Military School of Realengo

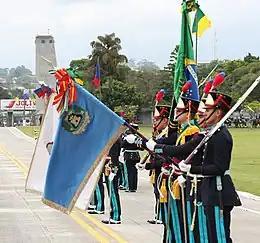
AMAN cadets' banner and uniform in 2020

Building a new Military School, away from the political turmoil of large population centers, had been commander José Pessoa's ambition since 1931. His requirements for the site were climatic, sanitary, topographical, hydrological, logistical and social. The competition considered the municipalities of Resende, Petrópolis, Teresópolis and Seropédica, in Rio de Janeiro, the Pinheiros Zootechnical Post, in São Paulo, and Várzea do Marçal in São João Del-Rei, Minas Gerais. The commander's favorite, Resende, in the region of Agulhas Negras, prevailed. In September 1931, the Minister of War and the provisional government approved the location, and the following year, architect Raul Penna Firme designed the project.